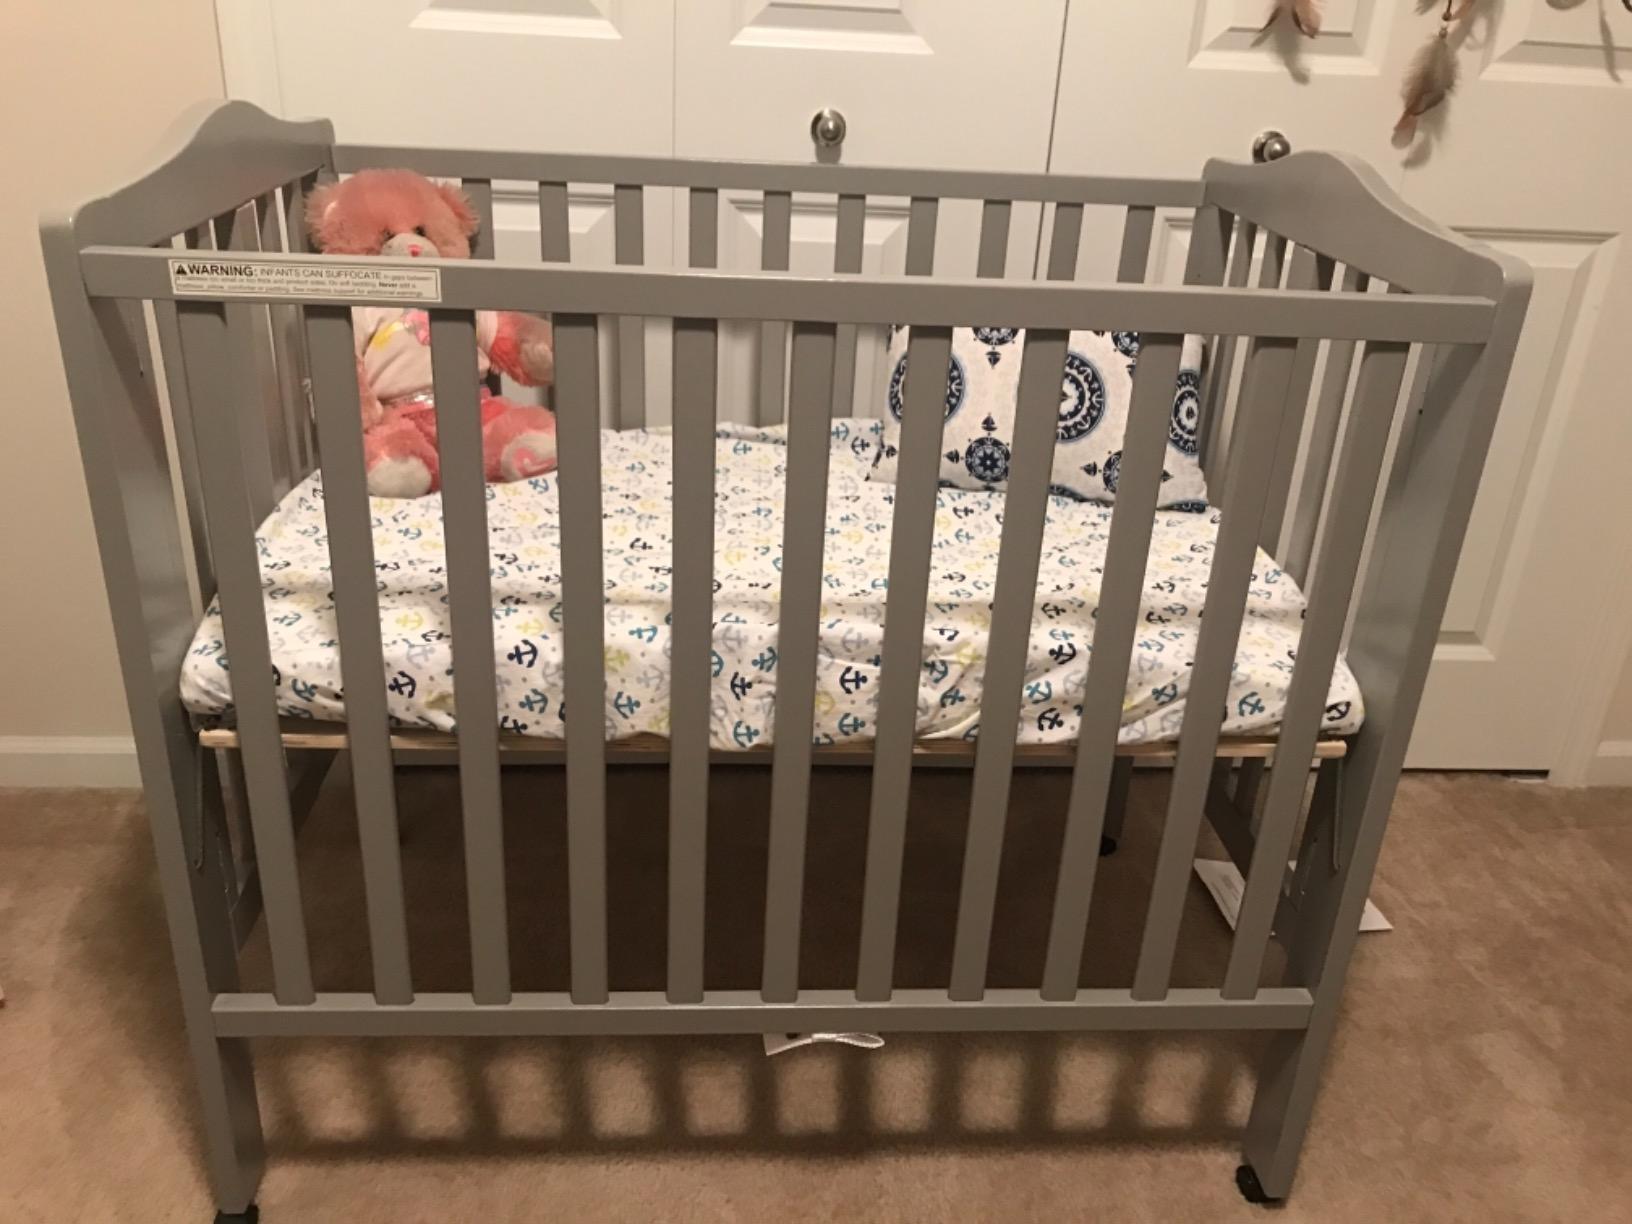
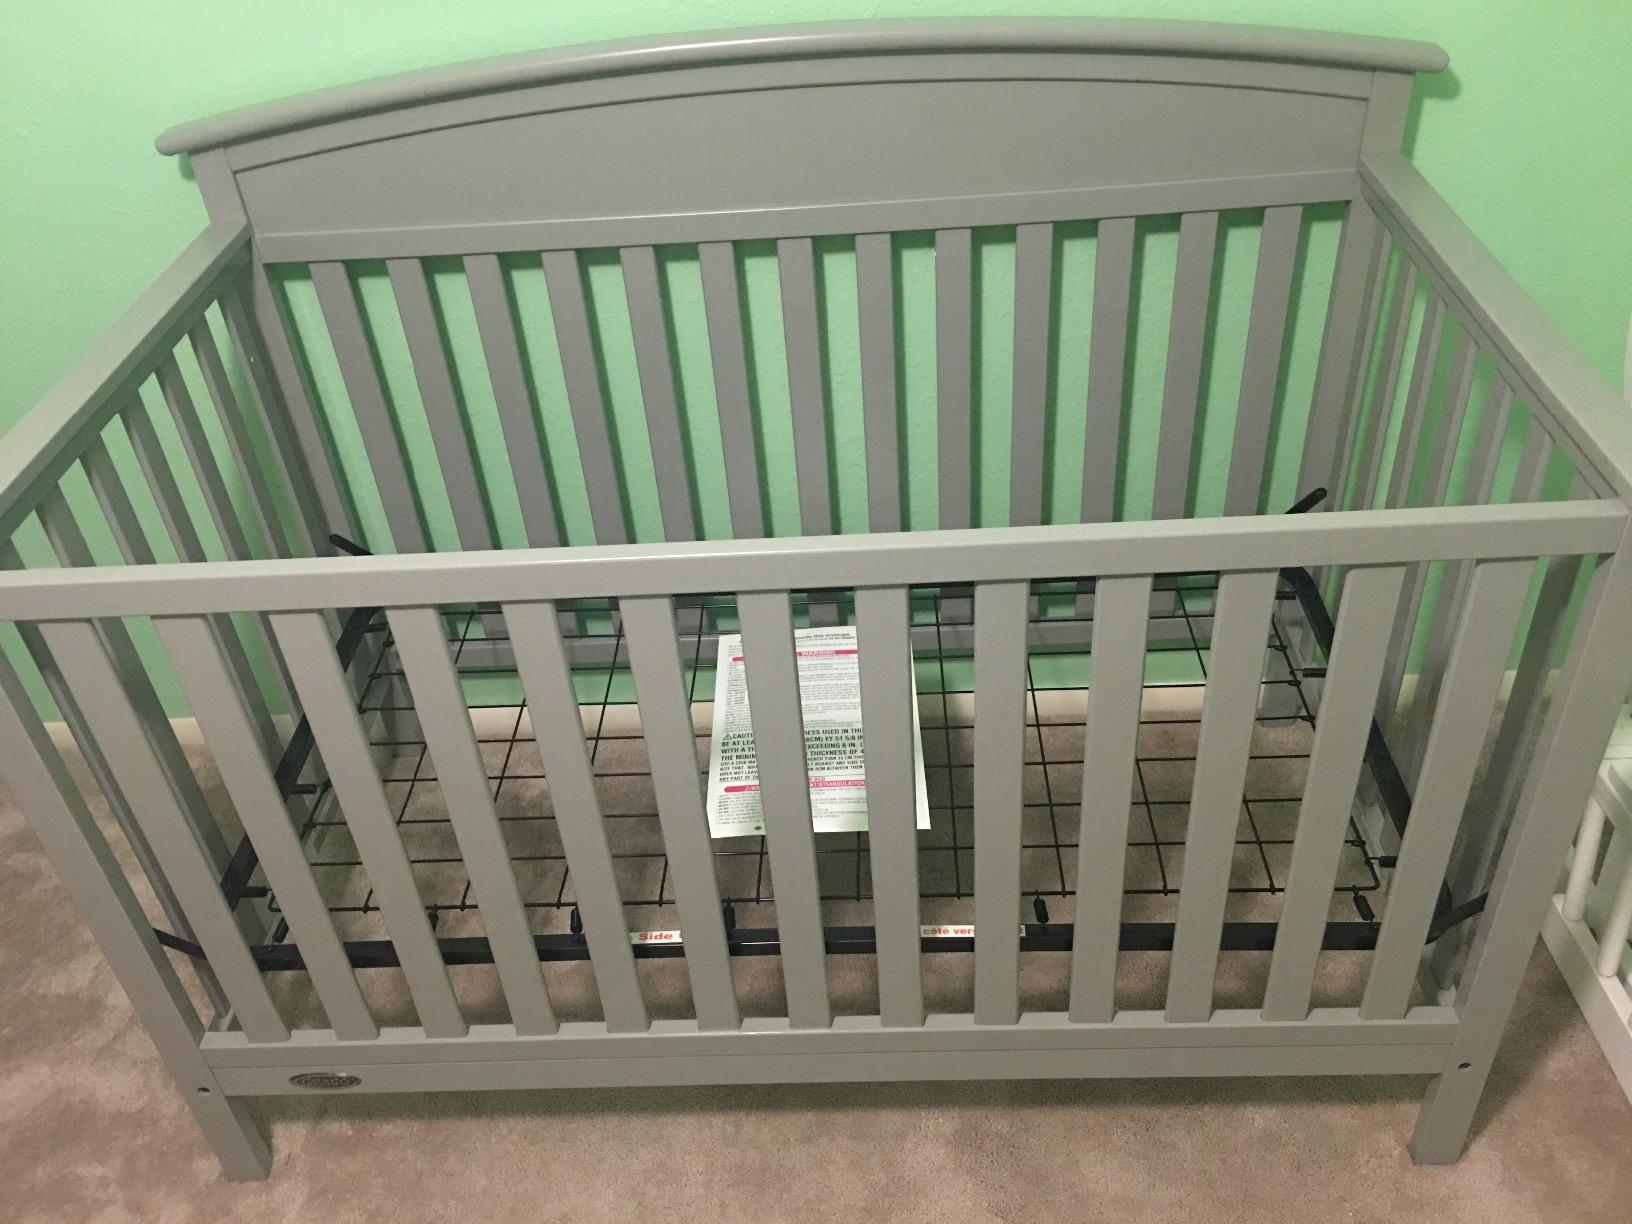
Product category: products_crib
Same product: no